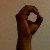
The image shows a hand gesture representing the letter 'O' in Indian Sign Language.